Conroe Independent School District

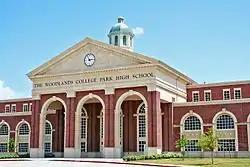
The Woodlands College Park High School

The Woodlands College Park High School attendance zone serves the eastern portion of The Woodlands as well as a portion of the city of Shenandoah.